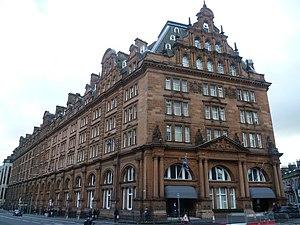
"Waldorf Astoria Edimbourg - The Caledonian, est un hôtel d'Édimbourg, en Écosse. Ouvert en décembre 1903, il est un exemple d'un grand hôtel de chemin de fer, anciennement appelé Le Caledonian Hotel, et surnommé ""The Caley'.